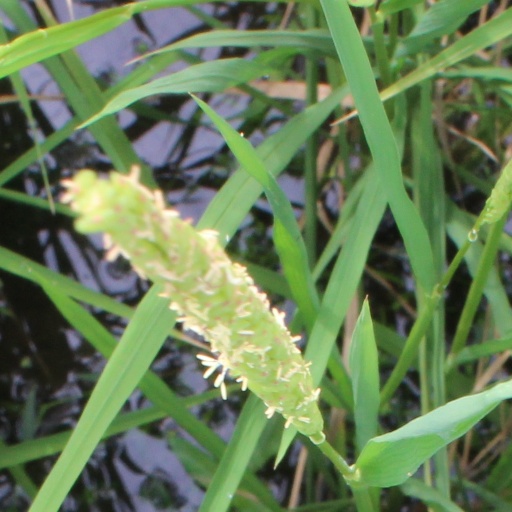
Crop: rice